Ri'ayet al-Shabab Stadium

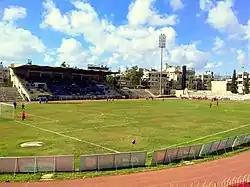
The stadium in 2018

Ri'ayet al-Shabab Stadium is a multi-use stadium in the Syrian city of Aleppo. It was opened in 1965 and has a capacity of 10,000 spectators. It is mostly used for football matches and is currently the home ground of the Syrian Premier League club Al-Ittihad.